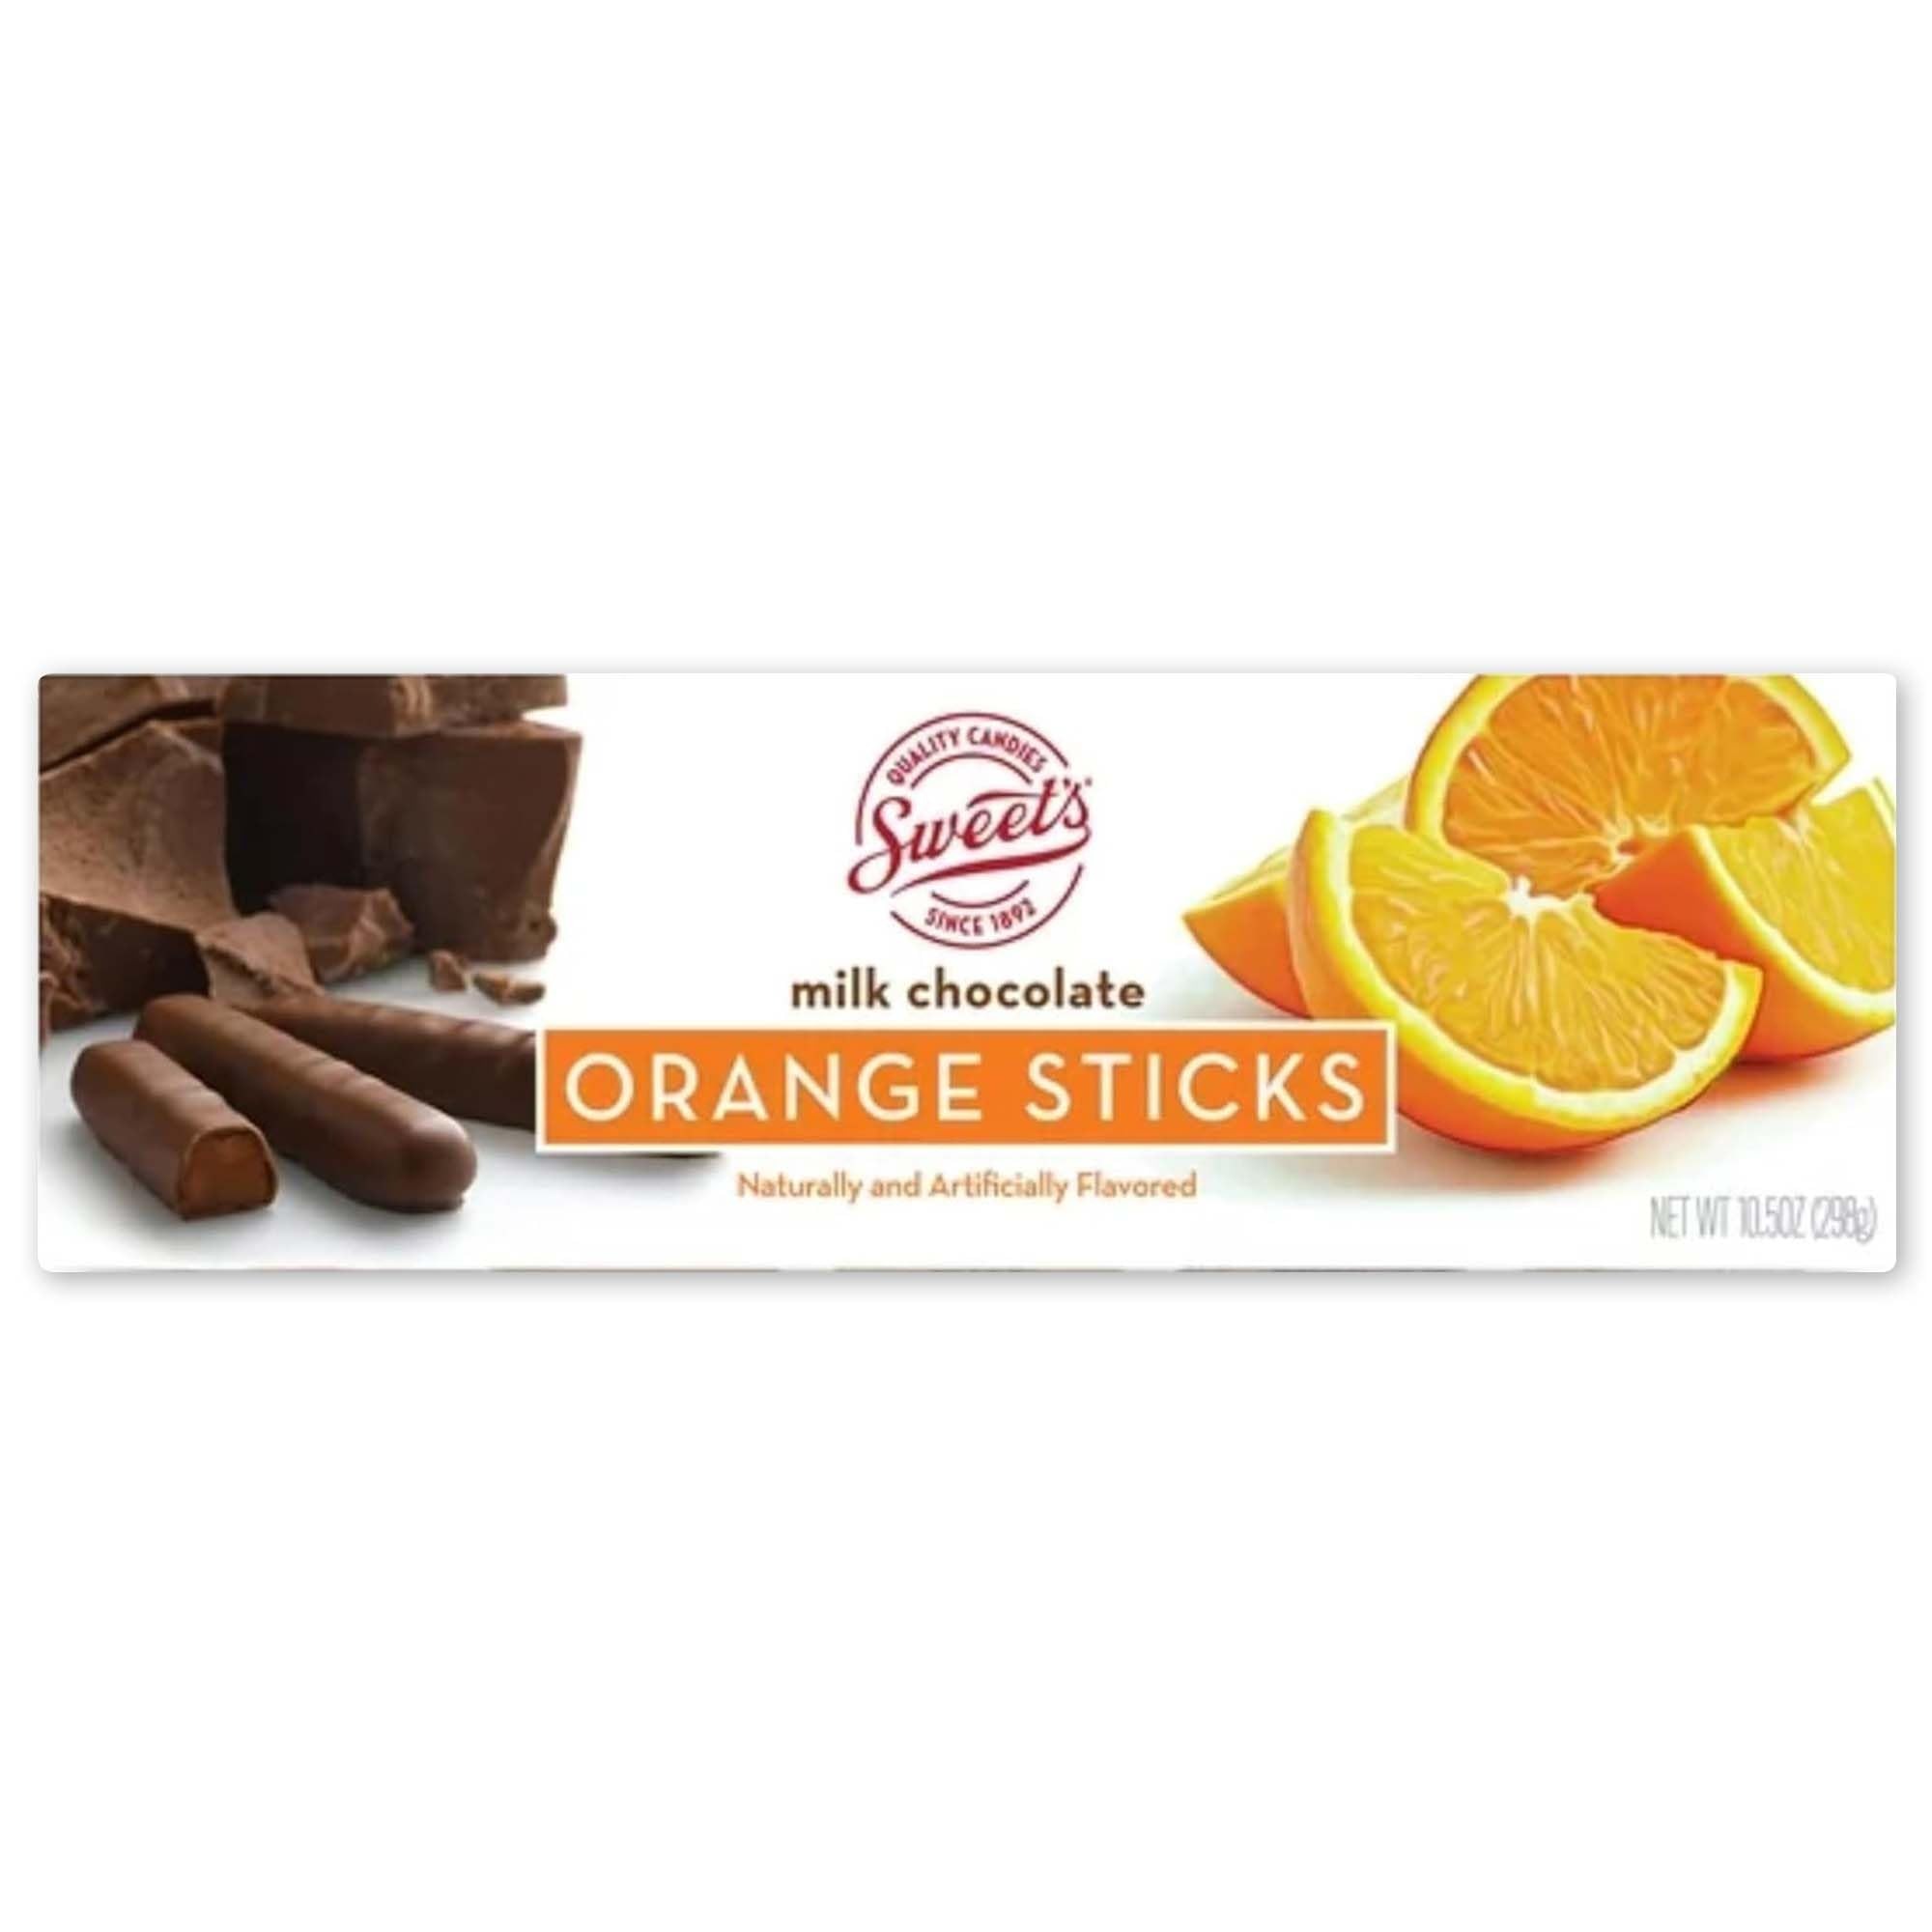
Item Name: Sweet Candy Company Milk Chocolate Orange Sticks - Gourmet Chocolate Covered Sticks, Chocolate Fruit Flavored Sticks, Gift Idea for Holidays, Gluten Free, Kosher - 10.5 oz Box
Bullet Point 1: INDULGENT ORANGE CHOCOLATE STICKS: Sweet Candy Company's orange flavored centers coated in real milk chocolate offer smooth, delectable bites that are truly satisfying
Bullet Point 2: GREAT FOR GIFTING: Ideal for holidays, birthdays, Christmas, or care packages, these chocolate orange sticks make a thoughtful gift for any chocolate lover or just a tasty snack for yourself
Bullet Point 3: GOURMET QUALITY: Discover a nostalgic, classic treat crafted with quality ingredients and a mouthwatering balance of fruity orange flavor and rich milk chocolate
Bullet Point 4: GLUTEN FREE TREAT: Our chocolate sticks are made without gluten, offering a delicious treat for those with dietary preferences or restrictions. Enjoy their sweet fruity taste with confidence
Bullet Point 5: KOSHER CHOCOLATE STICKS: Sweet's fruit flavored chocolate sticks are kosher, making them a suitable option for those who seek tasty certified snacks that fit their lifestyle choices
Product Description: Delicious milk chocolate orange sticks
Value: 10.5
Unit: Ounce

Price: 10.63